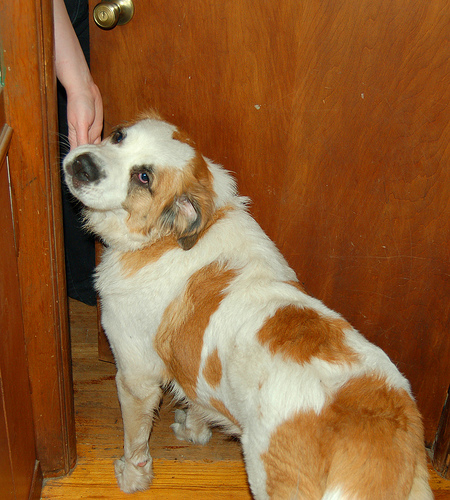
Breed: saint bernard